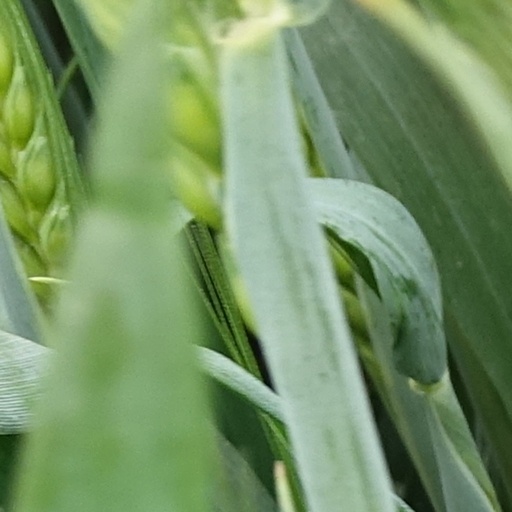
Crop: wheat